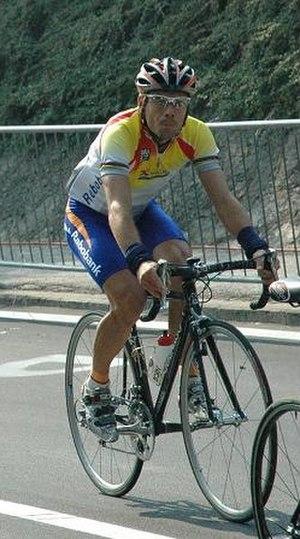
Óscar Freire Gómez est un cycliste espagnol, spécialiste des sprints, professionnel de 1998 à 2012. Il détient le record de titres de champions du monde avec Alfredo Binda, Rik Van Steenbergen, Eddy Merckx et Peter Sagan par deux sacres à Vérone en 1999 et 2004 et un sacre à Lisbonne en 2001.